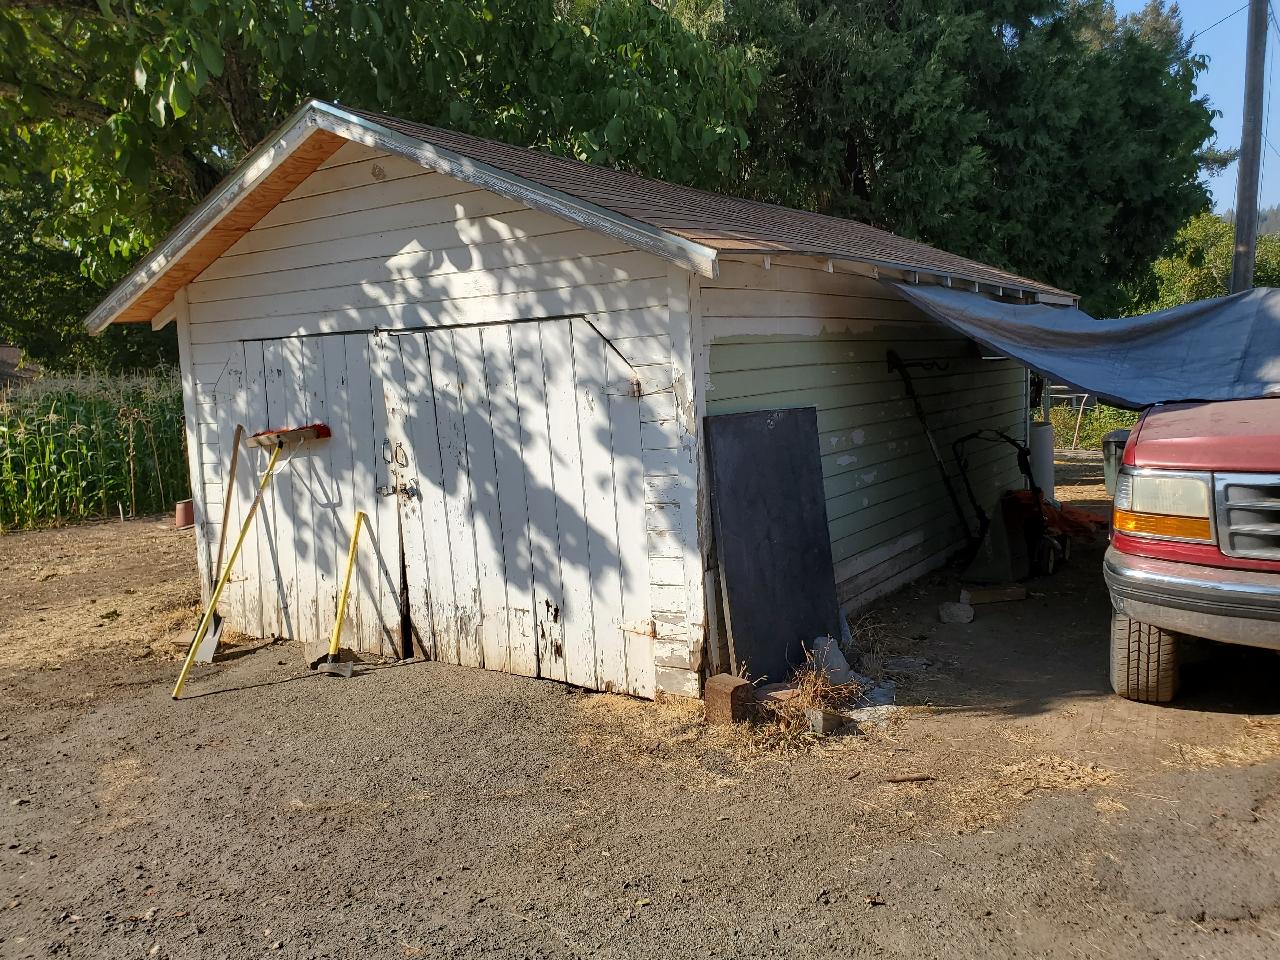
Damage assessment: no_damage